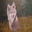
Label: wolf